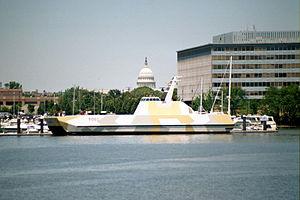
Le KNM Skjold (P960) est une corvette côtière lance-missiles de la Marine royale norvégienne. 1ᵉʳ bâtiment d'une classe de 6 navires à laquelle il donne son nom, il est initialement un prototype servant à leur mise au point, il est ensuite rééquipé et amélioré pour être porté au standard de série.